St. George Reef Light

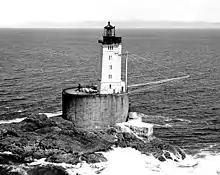
St. George Reef Light. The manmade granite caisson is five stories high by itself, and waves regularly crash that high. The boom was used to lift supply launches on to the landing platform below.

The St. George Reef Light is an inactive lighthouse built on North West Seal Rock, six miles (10 km) off the coast of northern California near Crescent City.